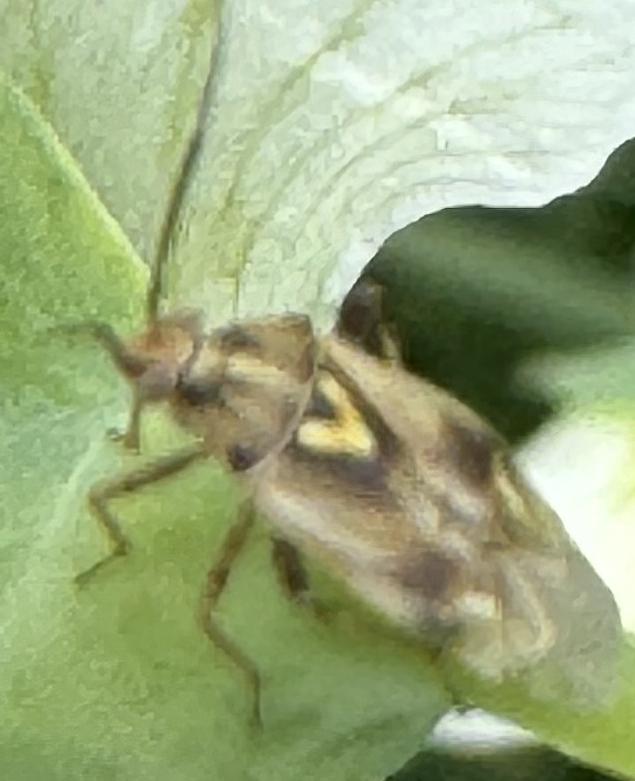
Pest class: lygus_bug